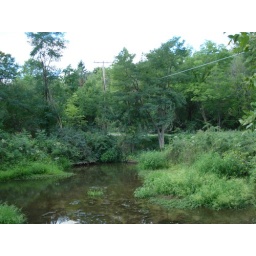
View from wooden bridge near over fishing pond.,